Mimizuka

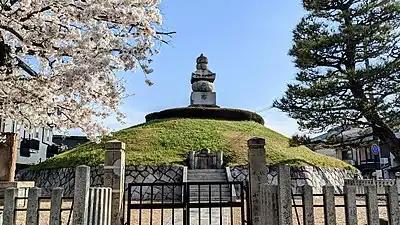
Mimizuka from the front

The Mimizuka is almost unknown to the Japanese public, unlike with the Koreans. The British historian Stephen Turnbull called the Mimizuka "Kyoto's least mentioned and most often avoided tourist attraction". A plaque, which was later removed, stood in front of the Ear Mound in the 1960s with the passage, "One cannot say that cutting off noses was so atrocious by the standard of the time." Most guidebooks do not mention the Ear Mound, and only a few Japanese or foreign tourists visit the site. The majority of visiting tourists are Korean—Korean tour buses are often seen parked near the Ear Mound.